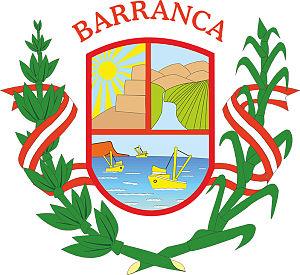
Barranca est une ville du centre du Pérou, dans la Province de Barranca et dans région de Lima.